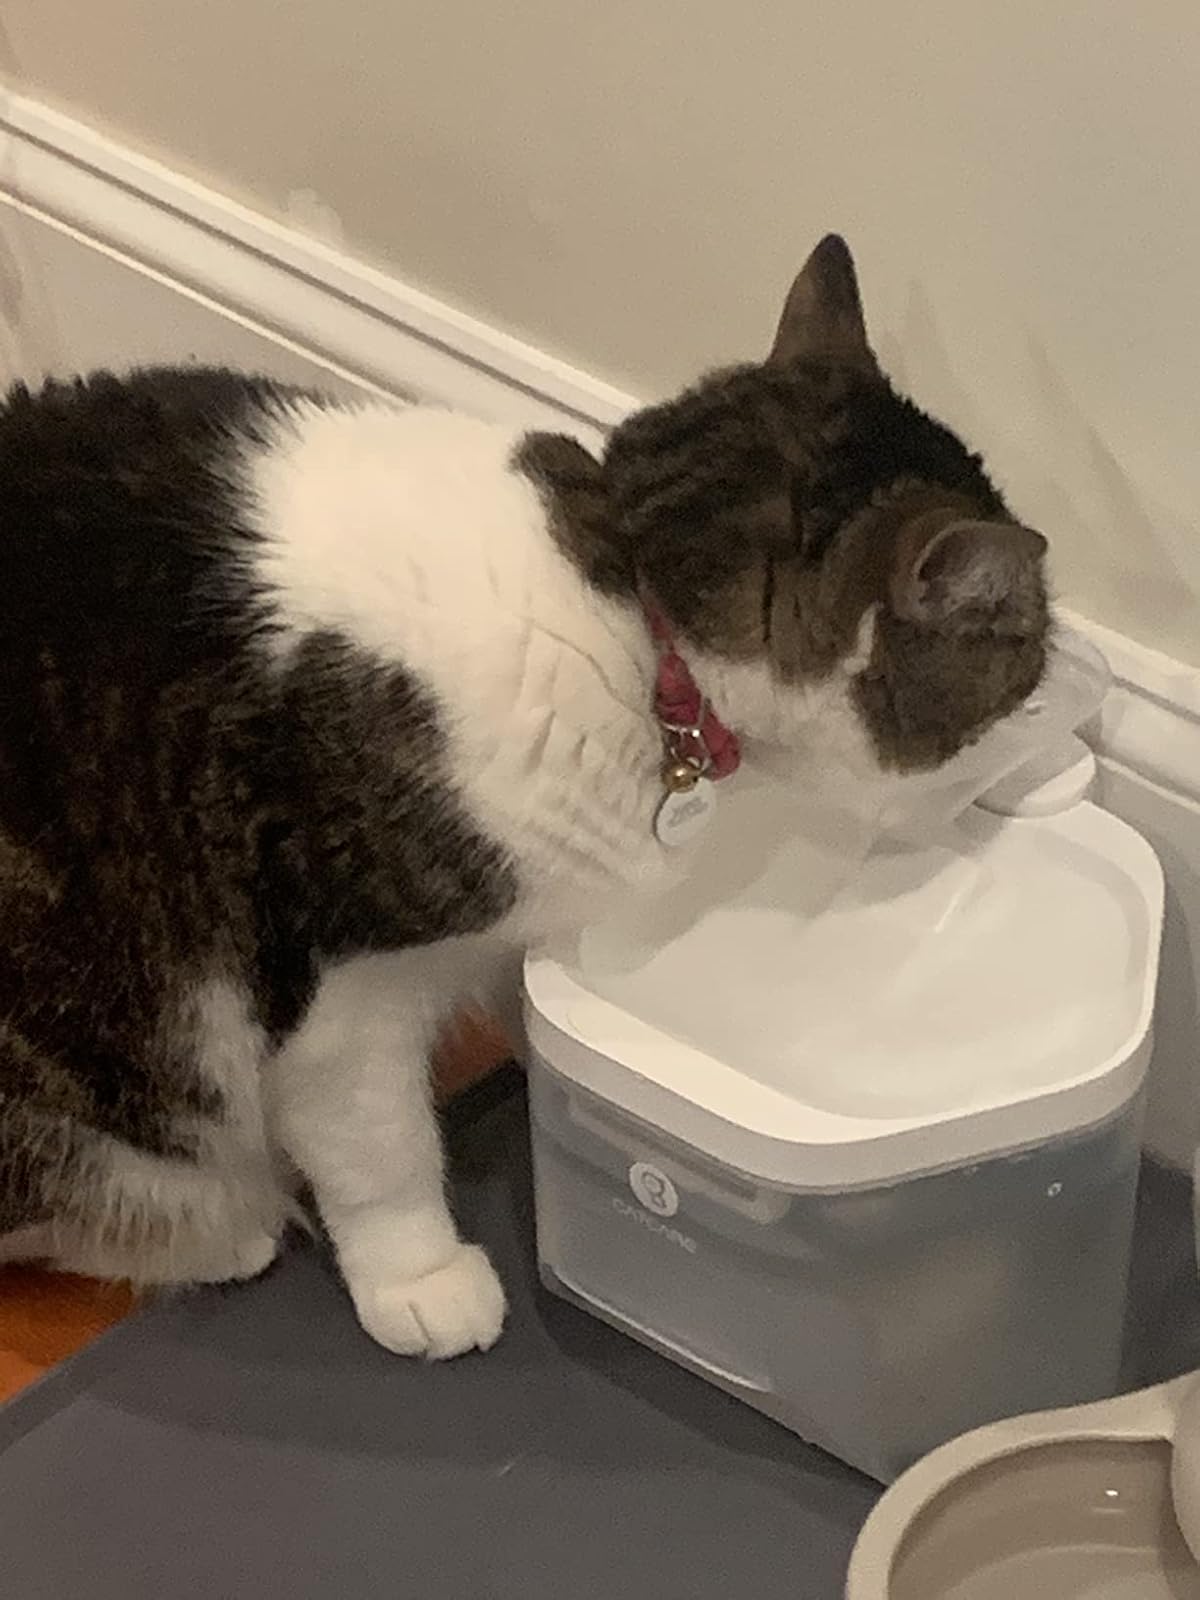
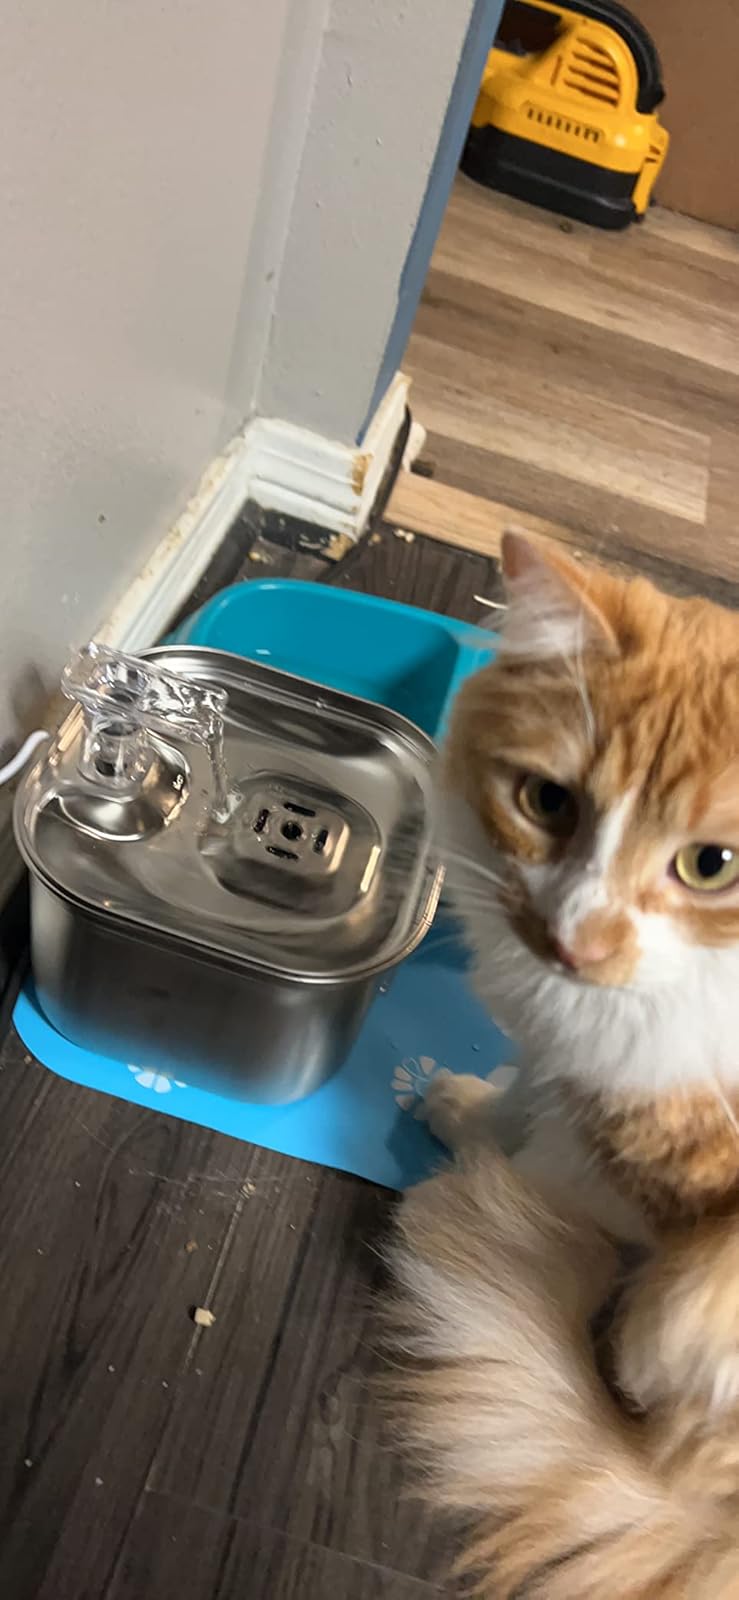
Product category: items_bowl
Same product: no